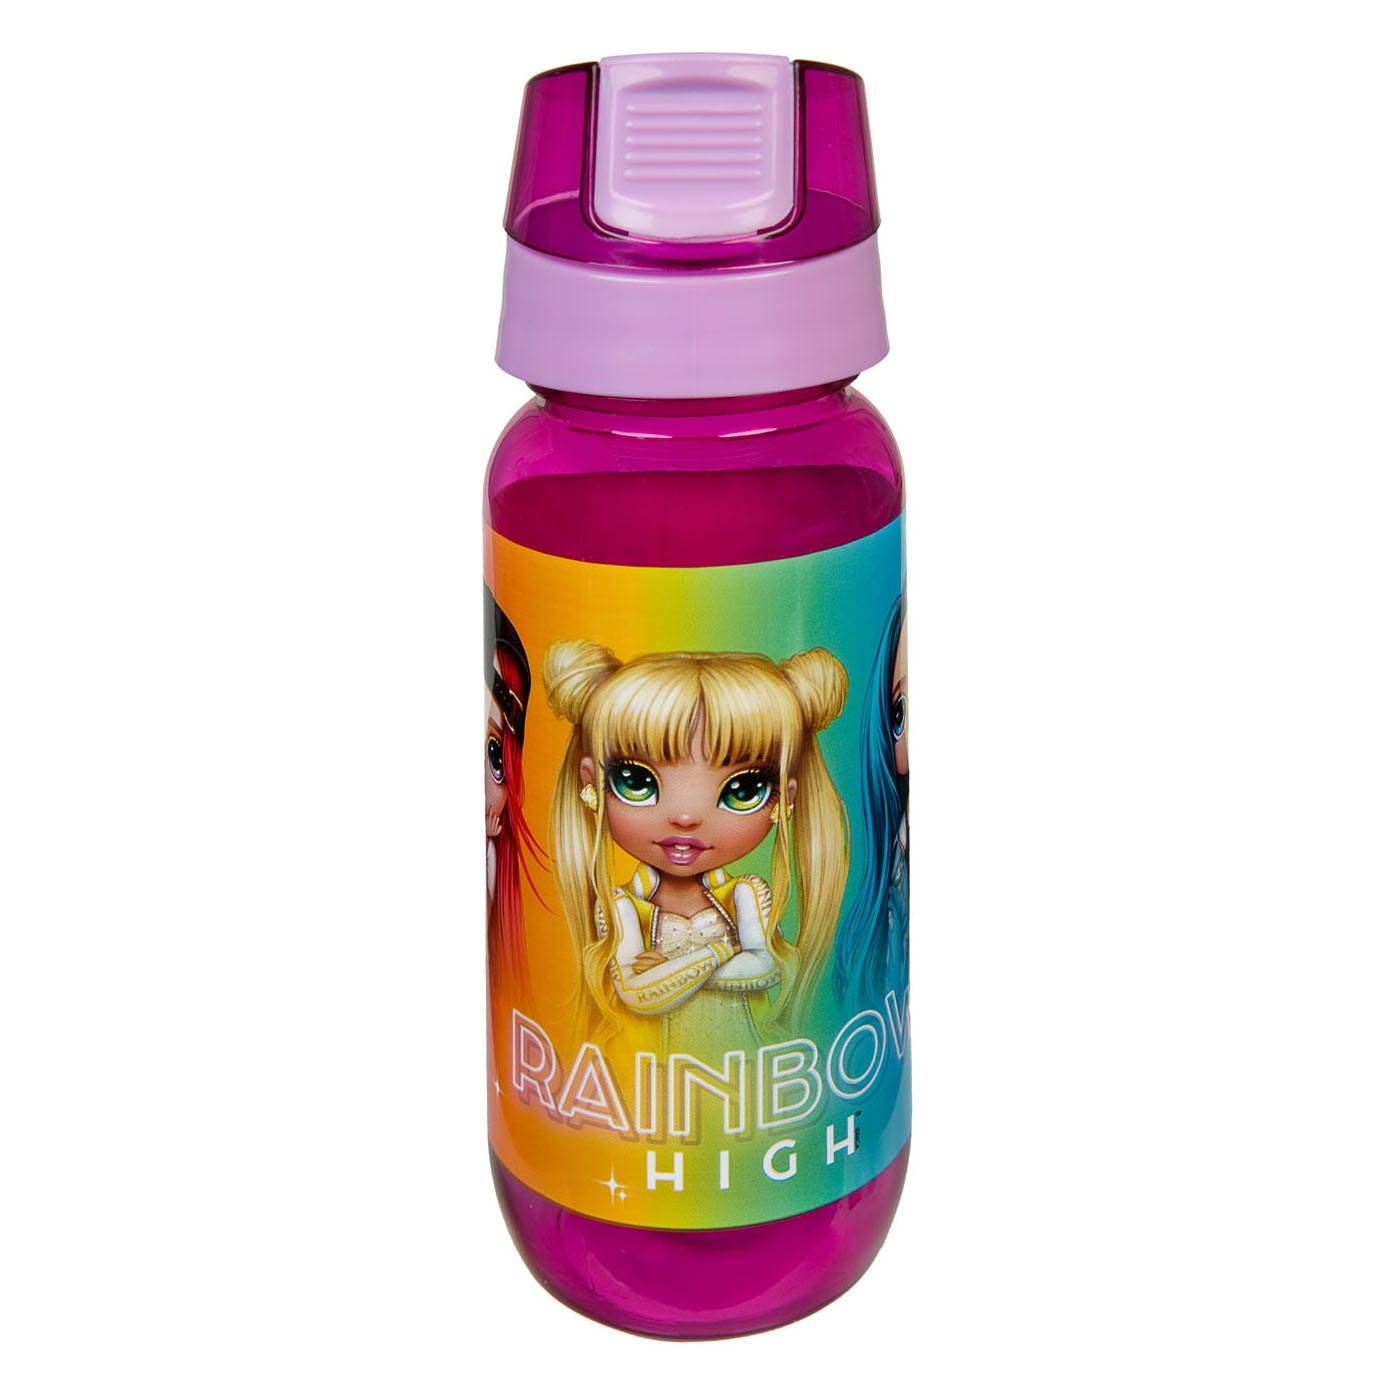
Rainbow High Drinkfles, 450ml
Je hebt altijd je water bij de hand met deze mooie, paarse drinkfles Rainbow High. De drinkfles heeft een flipdeksel en drinktuit. Inhoud: 450 ml. Vanaf 3 jaar.
Brand: Undercover
Category: Home & Garden > Kitchen & Dining > Food & Beverage Carriers > Water Bottles